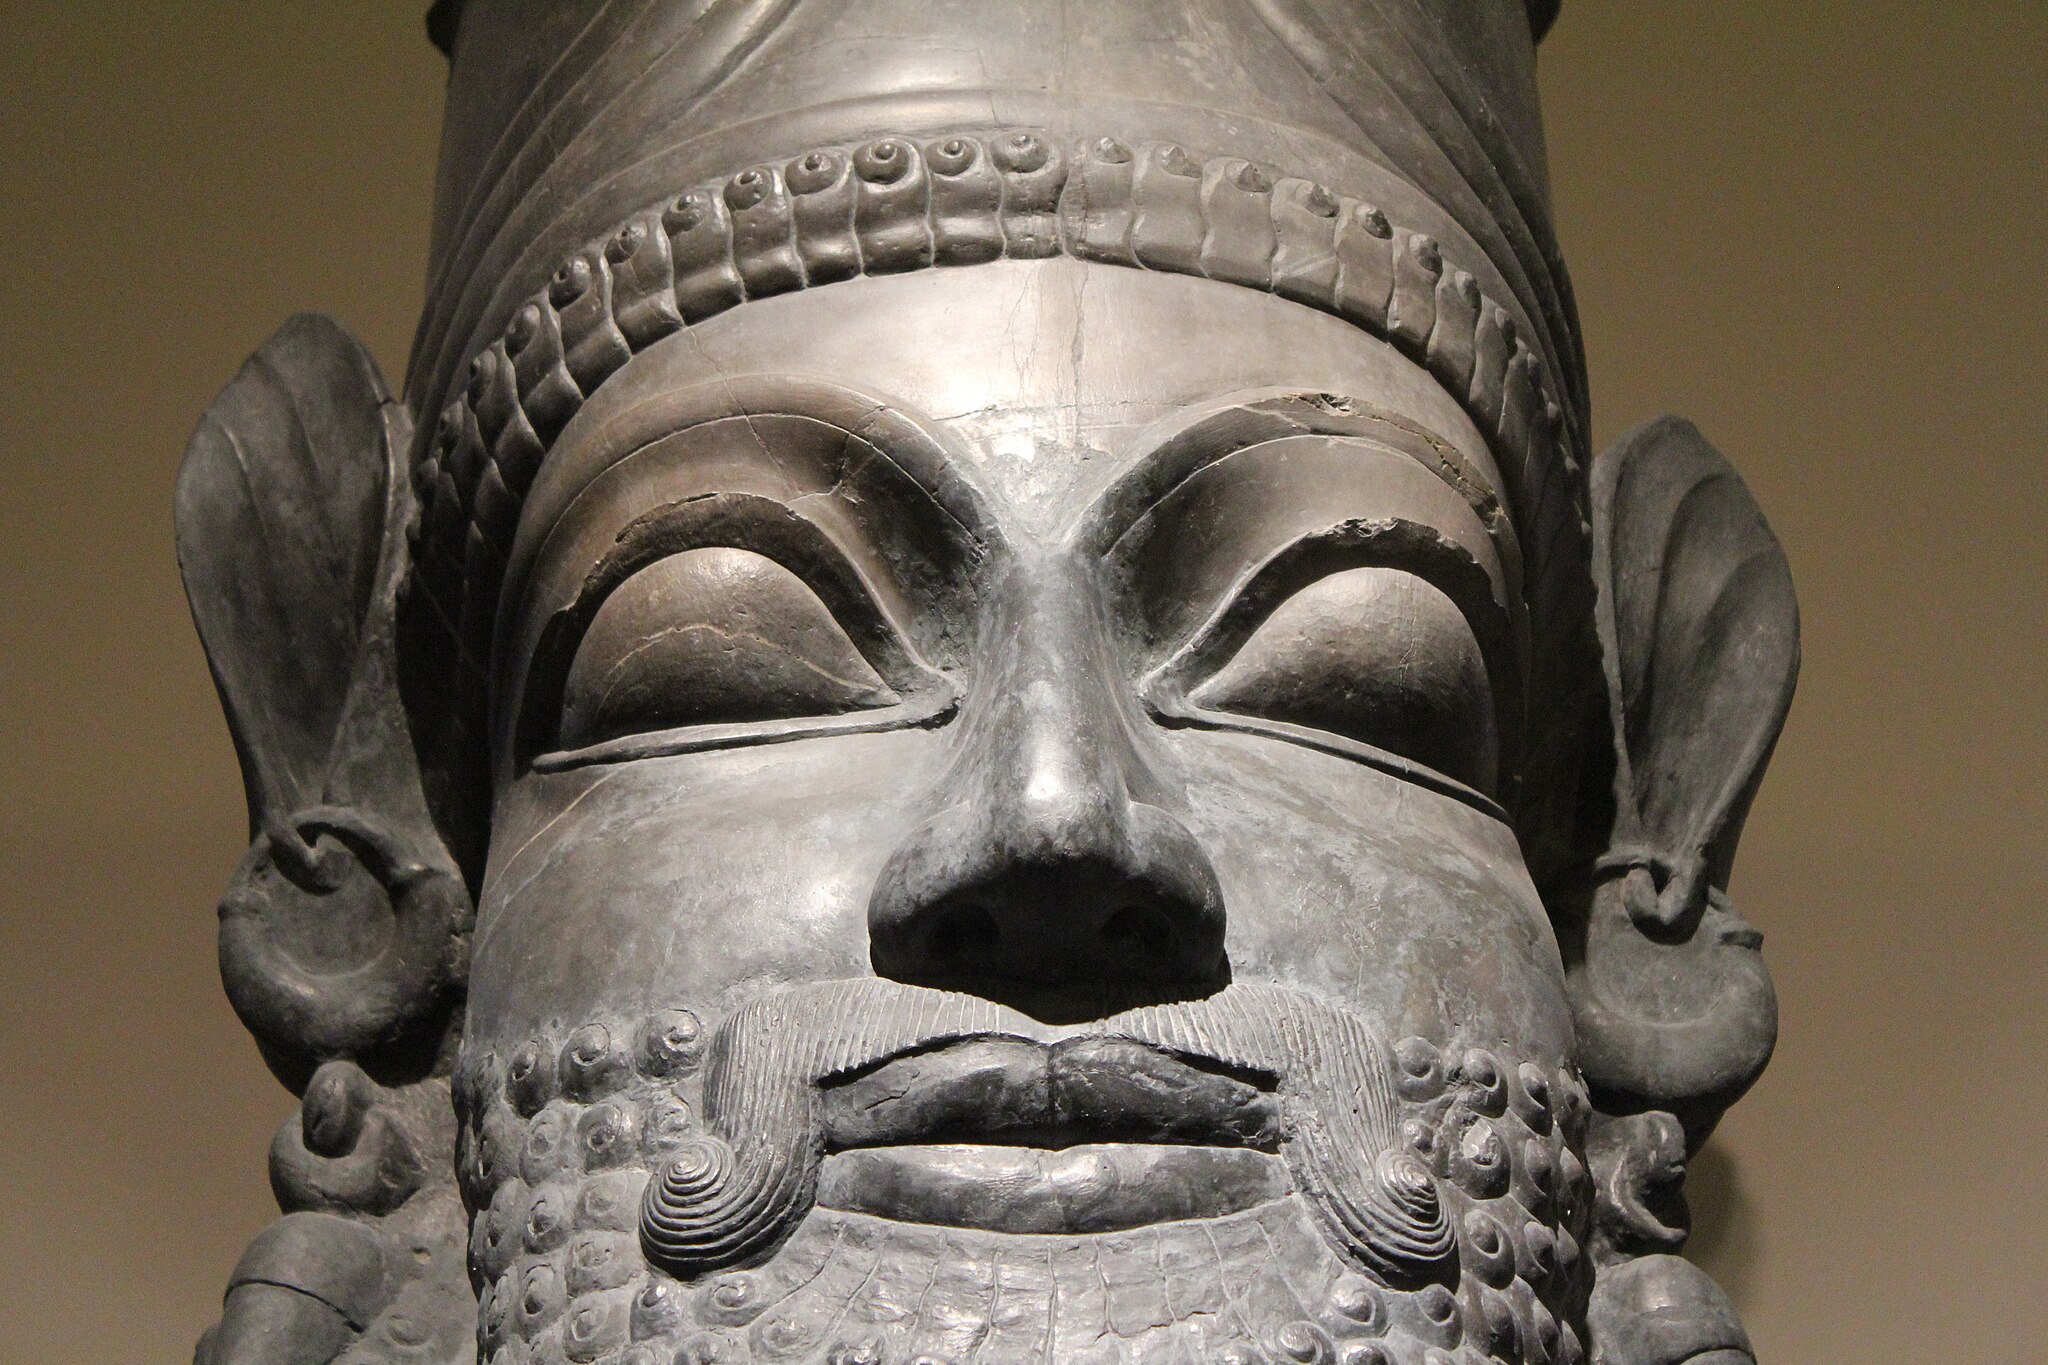
Title: Oriental Institute Museum. Villain mustache (5949103254)
Description: Iran: Persepolis. Limestone. Reign of Xerxes, 486-465 BC
Date: 2011-07-17 17:22
Categories: Flickr images reviewed by FlickreviewR, Man-Bull Column Capital (Oriental Institute, Chicago)